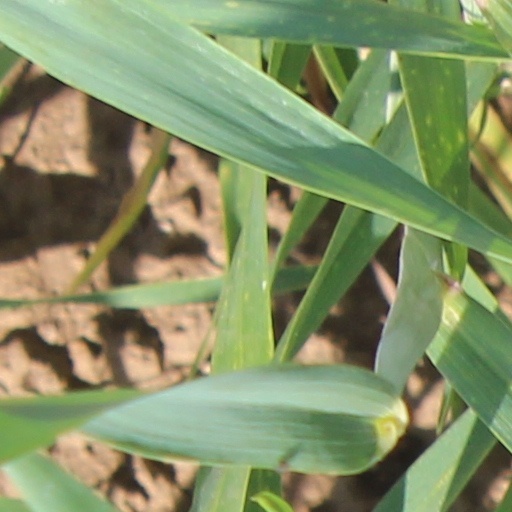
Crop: wheat